Pasadena, Texas

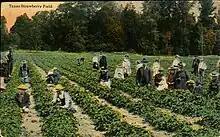
Texas Strawberry Field (postcard, c. 1908–1910)

In 1900, Clara Barton of the American Red Cross purchased 1.5 million strawberry plants and sent them to Pasadena to help victims of the 1900 Galveston hurricane get back on their feet. By the 1930s those crops had flourished so much that Pasadena was claiming the title of "Strawberry Capital of the World". At its height, the city's strawberry growers shipped as many as 28 train carloads of strawberries each day. To honor that history, the city still holds an annual Pasadena Strawberry Festival. Strawberry Road stretches through much of the city near where the old strawberry crops grew. Attendance at the annual Strawberry Festival was 56,000 in 2008.